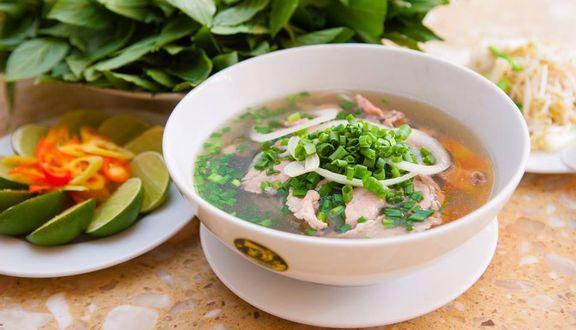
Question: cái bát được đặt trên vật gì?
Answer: cái bát được đặt trên một cái dĩa